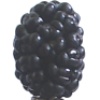
Label: images